Abdominal muscles

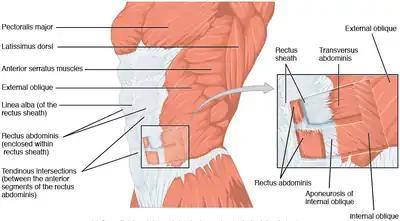
Anterolateral view of the muscles of the abdomen

There are three flat skeletal muscles in the antero-lateral wall of the abdomen. The external oblique, closest to the surface, extend inferiorly and medially, in the direction of sliding one’s four fingers into pants pockets. Perpendicular to it is the intermediate internal oblique, extending superiorly and medially, the direction the thumbs usually go when the other fingers are in the pants pocket. The deep muscle, the transversus abdominis, is arranged transversely around the abdomen, similar to the front of a belt on a pair of pants. This arrangement of three bands of muscles in different orientations allows various movements and rotations of the trunk. The three layers of muscle also help to protect the internal abdominal organs in an area where there is no bone.